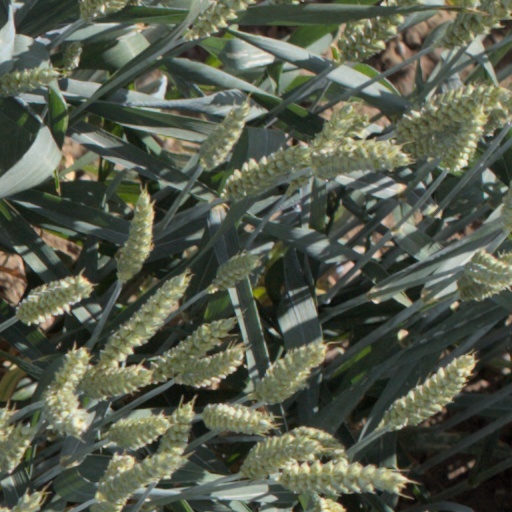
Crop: wheat